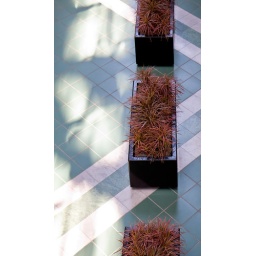
looking down toward the ground floor at Plaza of the Americas in Dallas TX